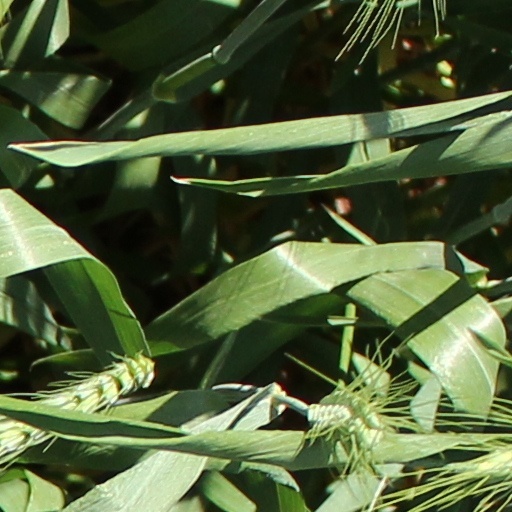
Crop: wheat